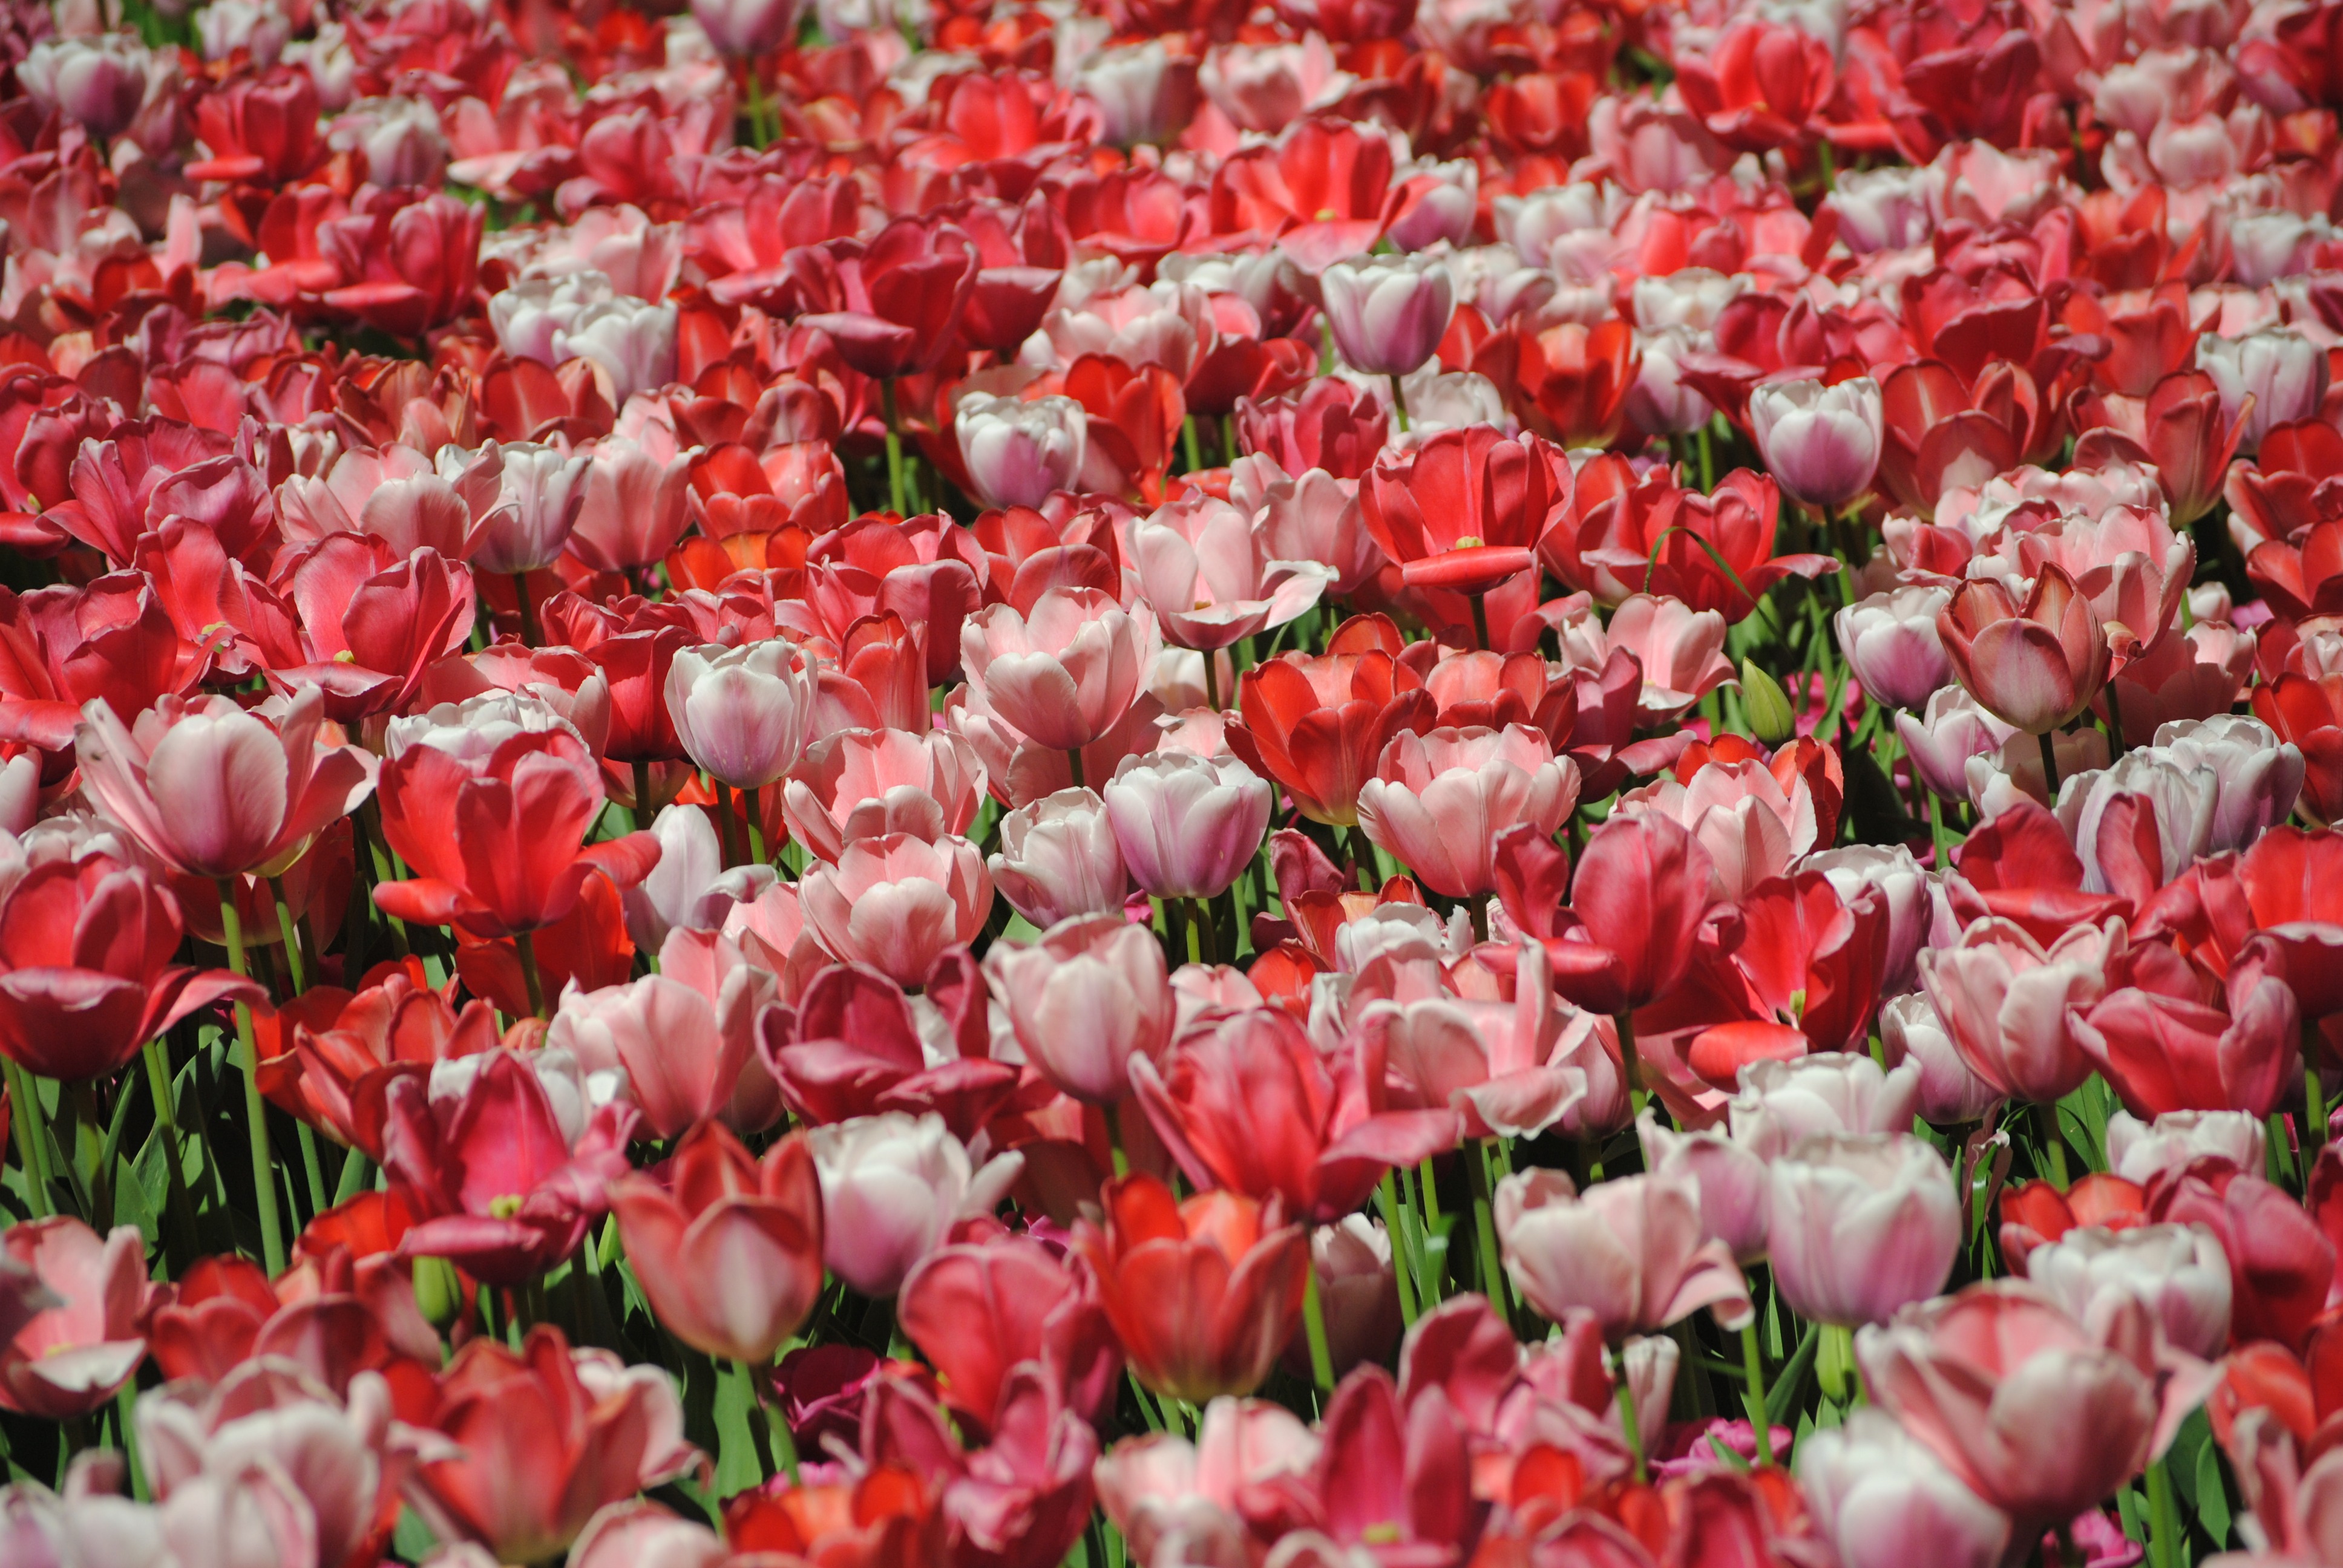
plant, field, flower, petal, floral, tulip, spring, green, red, blooming, colorful, pink, plants, flowers, leaves, petals, decorative, blossoms, fleurs, ornamental, tulips, vibrant, blooms, flowering, flowering plant, lily family, land plant